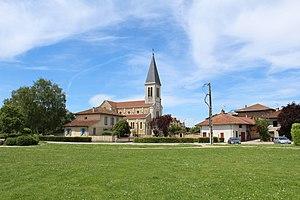
Église Saint-Julien de Saint-Julien-sur-Reyssouze.
Saint-Julien-sur-Reyssouze est une commune française, située dans le département de l'Ain en région Auvergne-Rhône-Alpes.